Convento de San Pedro Mártir

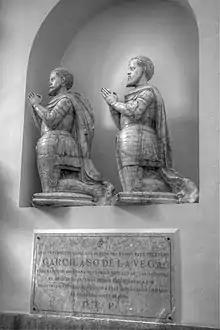
Tomb of Garcilaso de la Vega

The cloister called is the oldest of all and possibly corresponds to a civil construction that was later encompassed in the convent. It has three floors. The low has semicircular arches that rest on columns. Pointed arches appear in the north stretch. Columns and capitals of marble, of great bill, point to an Italian origin. The second floor is formed by recessed arches that lean on columns very similar to the lower ones.